Iraq War

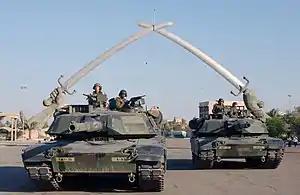
US soldiers at the Hands of Victory monument in Baghdad

Most importantly, their efforts organized the Kurdish Peshmerga to become the northern front of the invasion. Together this force defeated Ansar al-Islam in Iraqi Kurdistan before the invasion and then defeated the Iraqi army in the north. The battle against Ansar al-Islam, known as Operation Viking Hammer, led to the death of a substantial number of militants and the uncovering of a chemical weapons facility at Sargat.